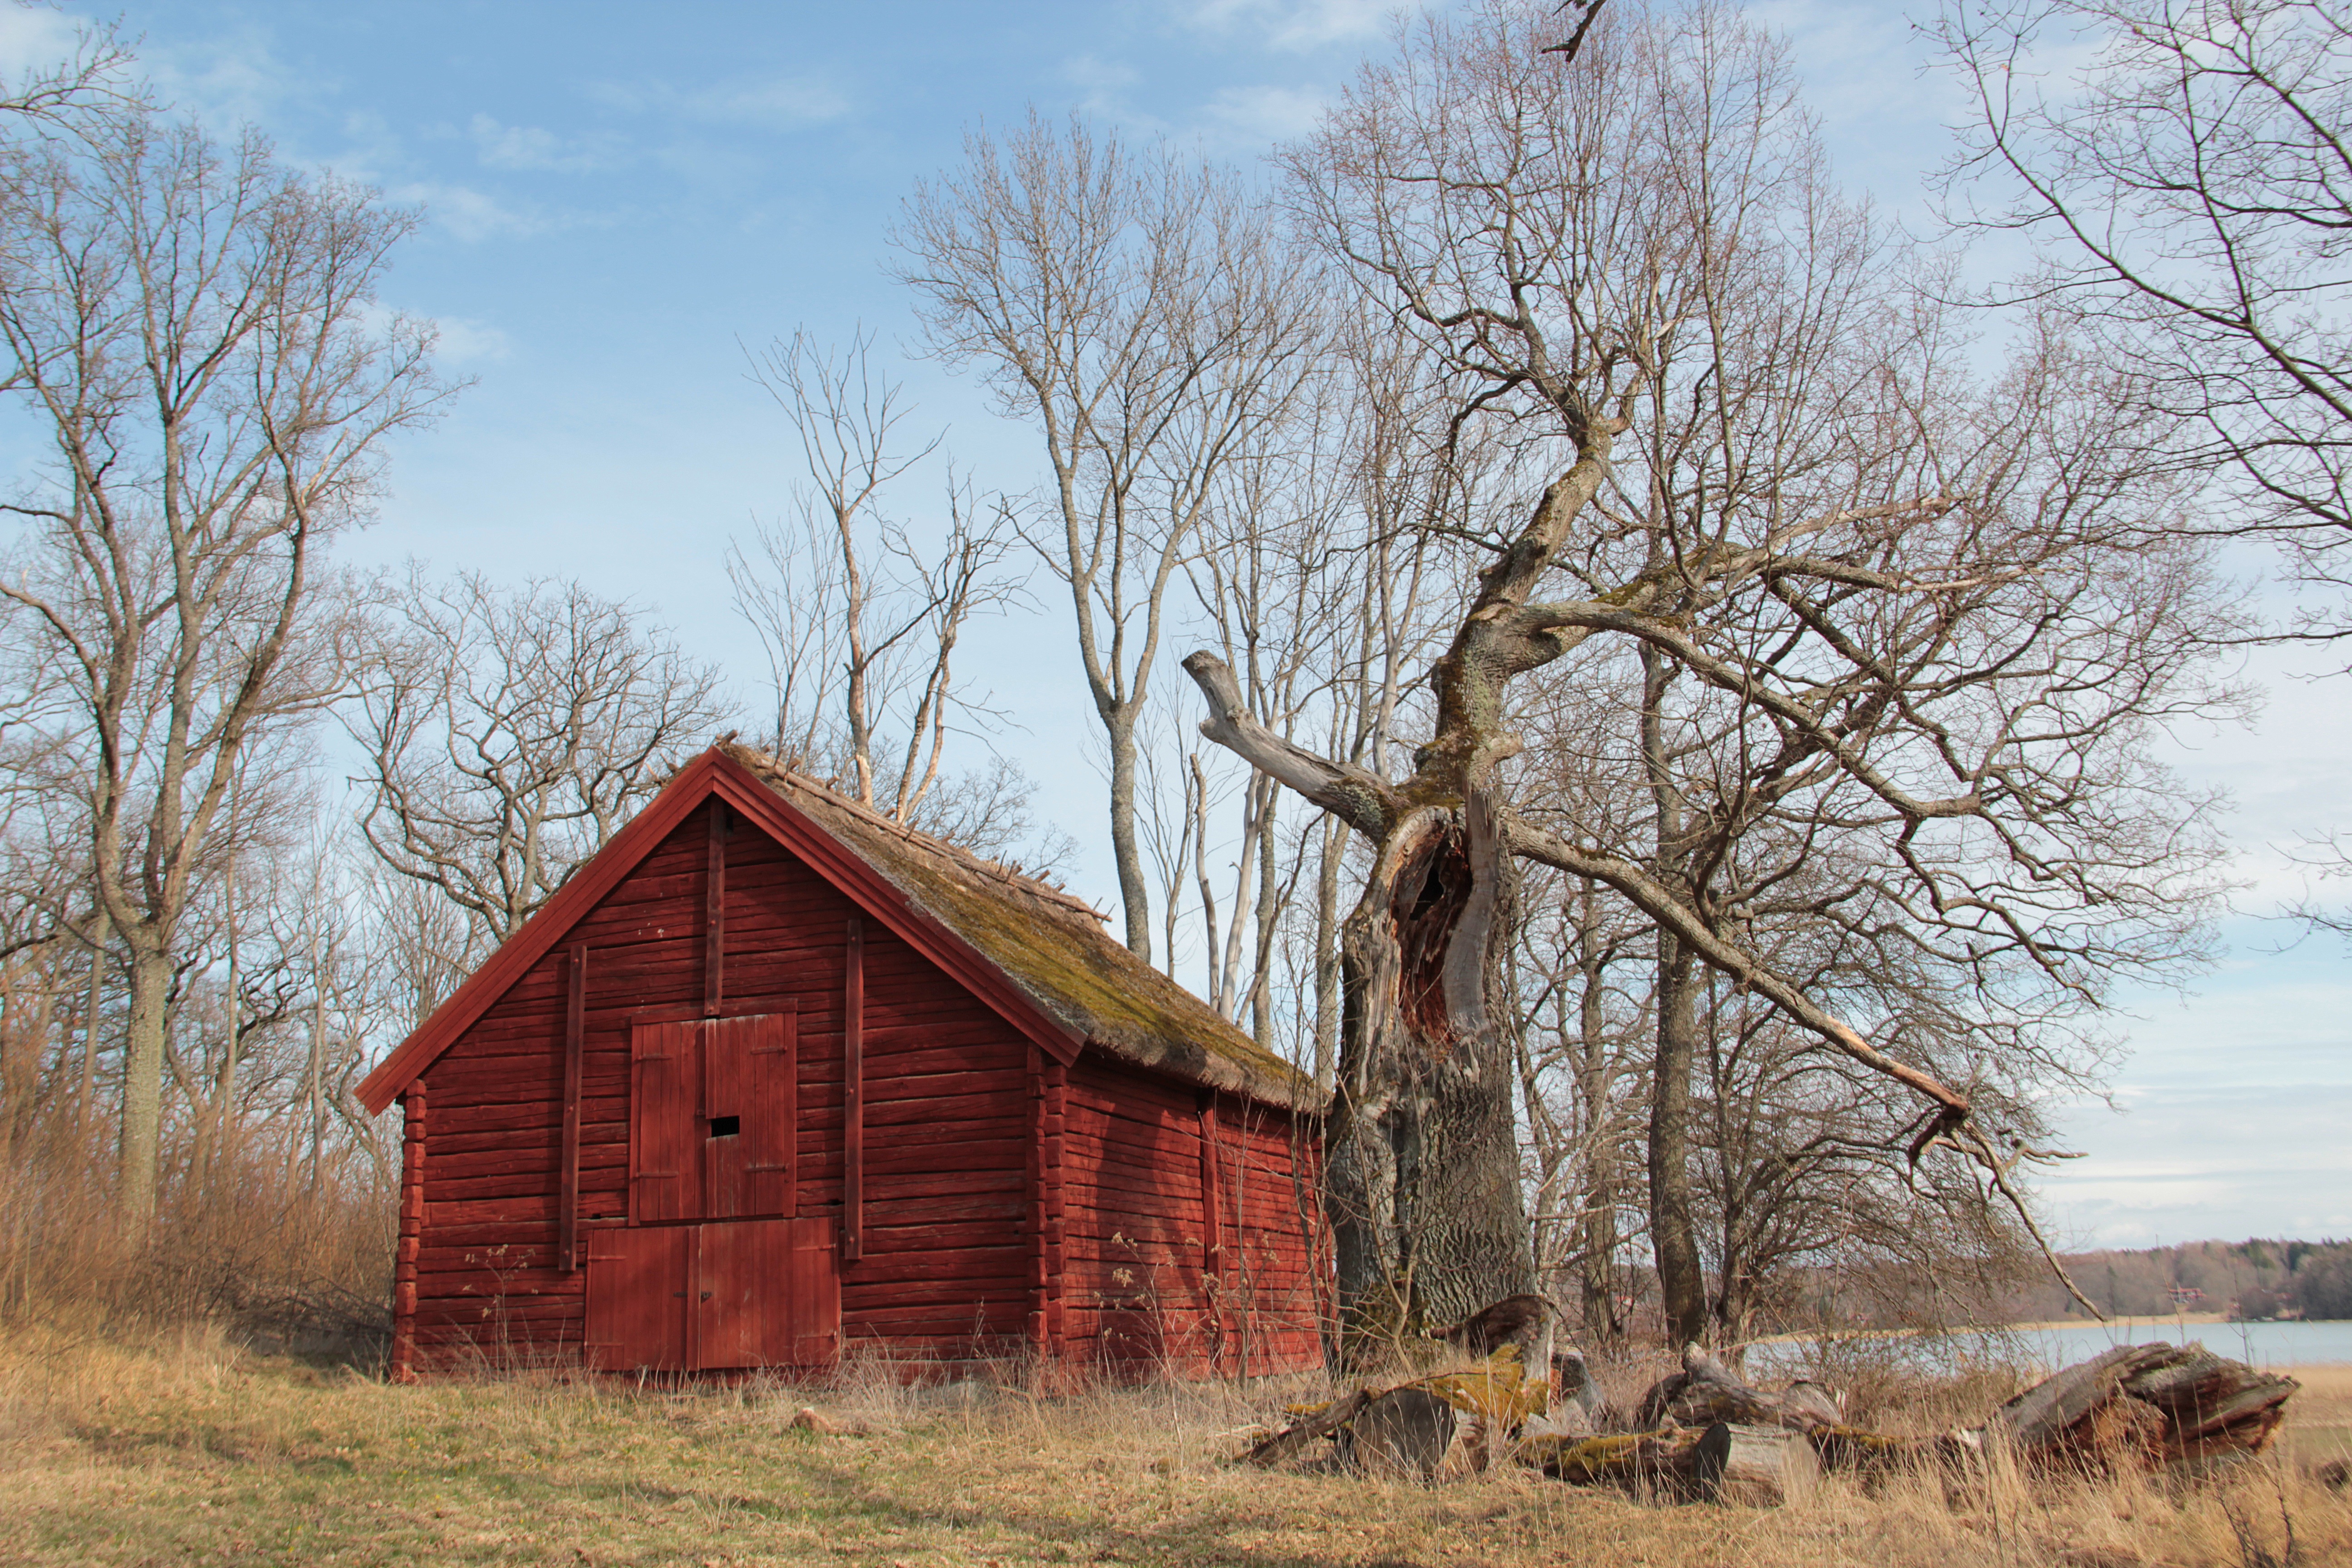
tree, winter, farm, countryside, house, building, barn, shack, sweden, oak, rural area, tr lada, grass roofs, veckholm pr stholme